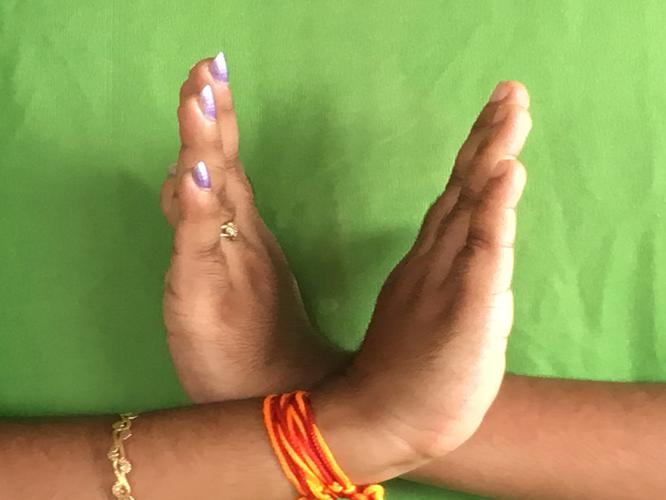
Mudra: Swastikam
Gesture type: double_hand